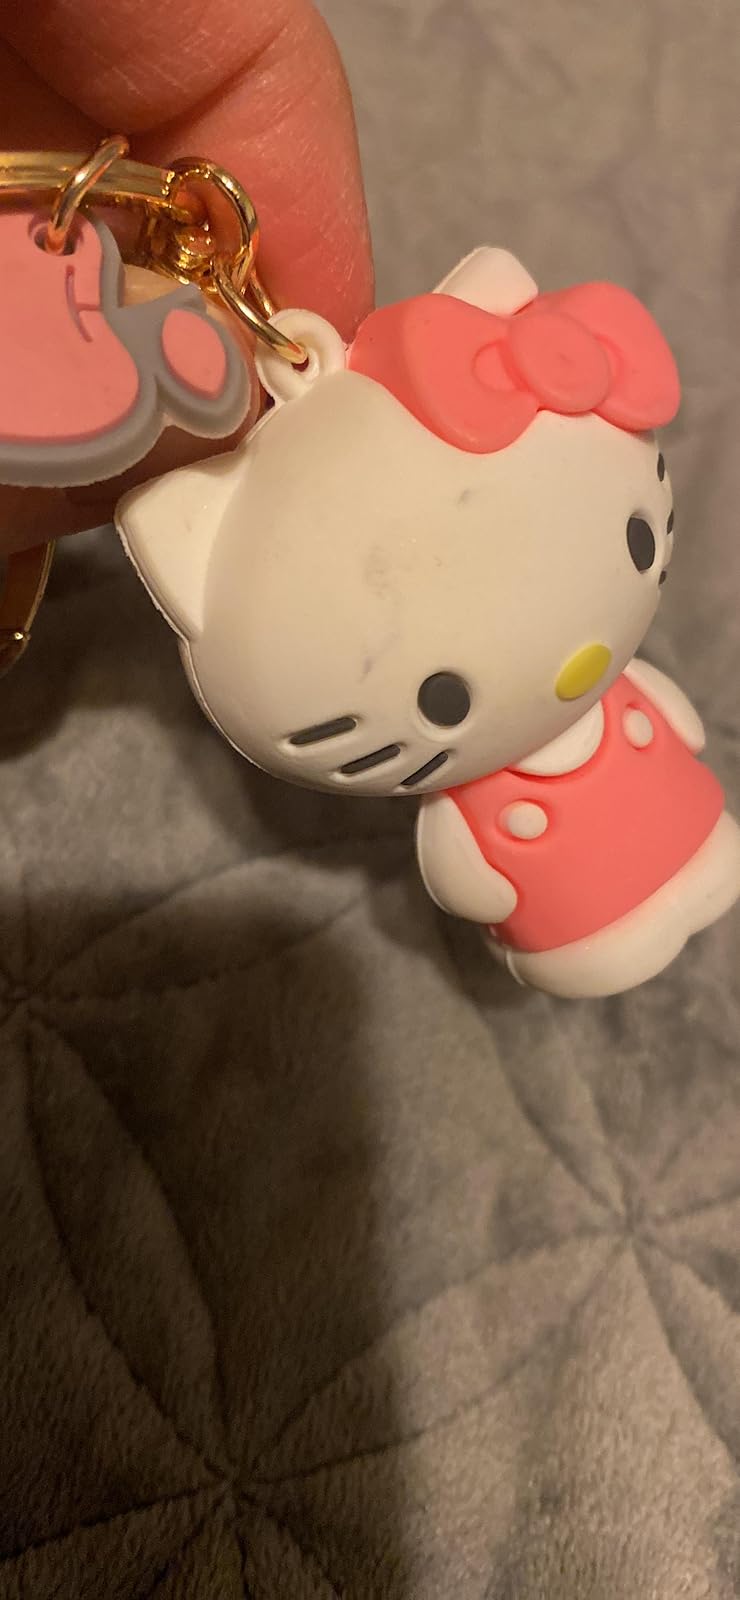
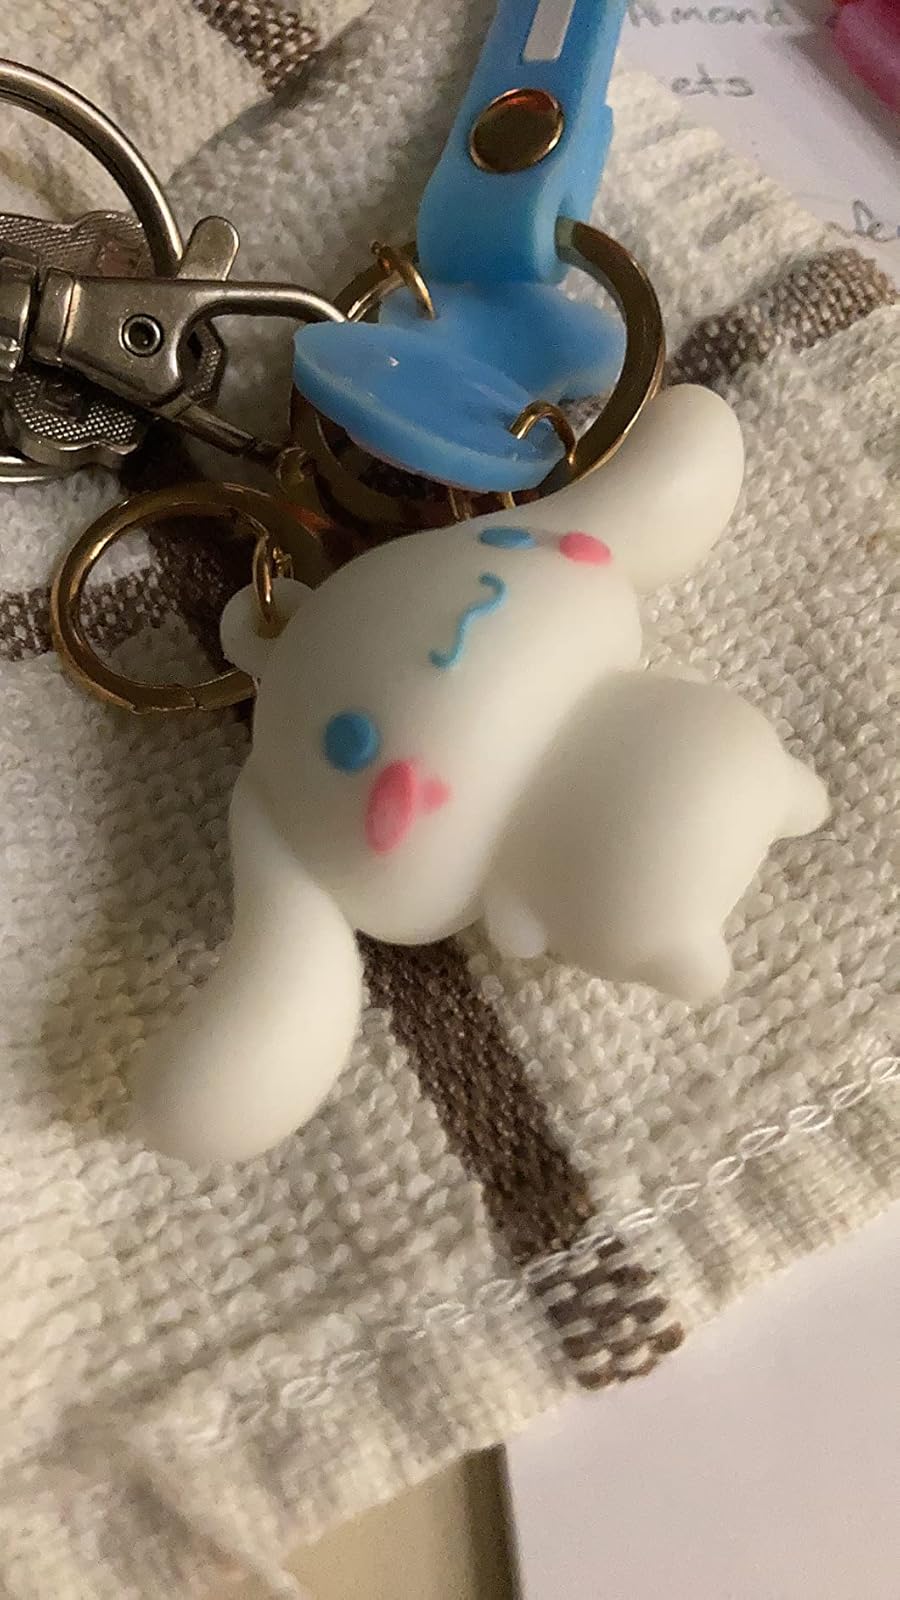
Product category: accessories_keychain
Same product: no